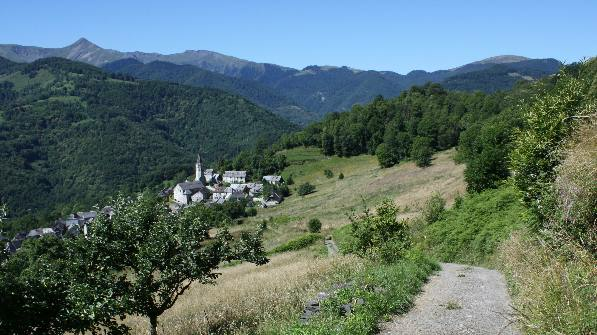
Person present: No